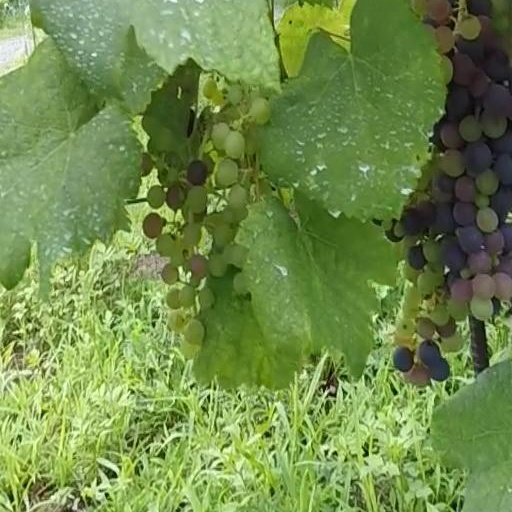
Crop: grape